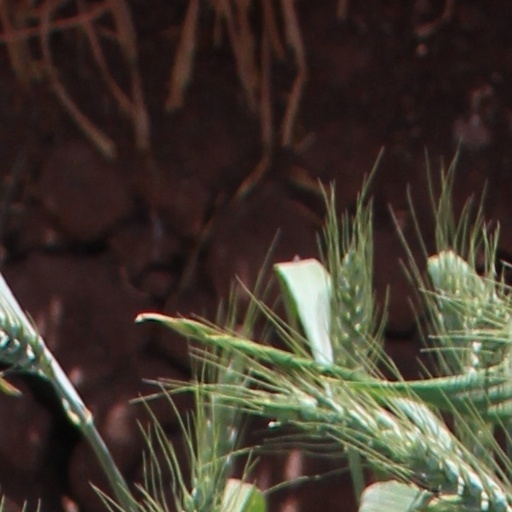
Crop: wheat